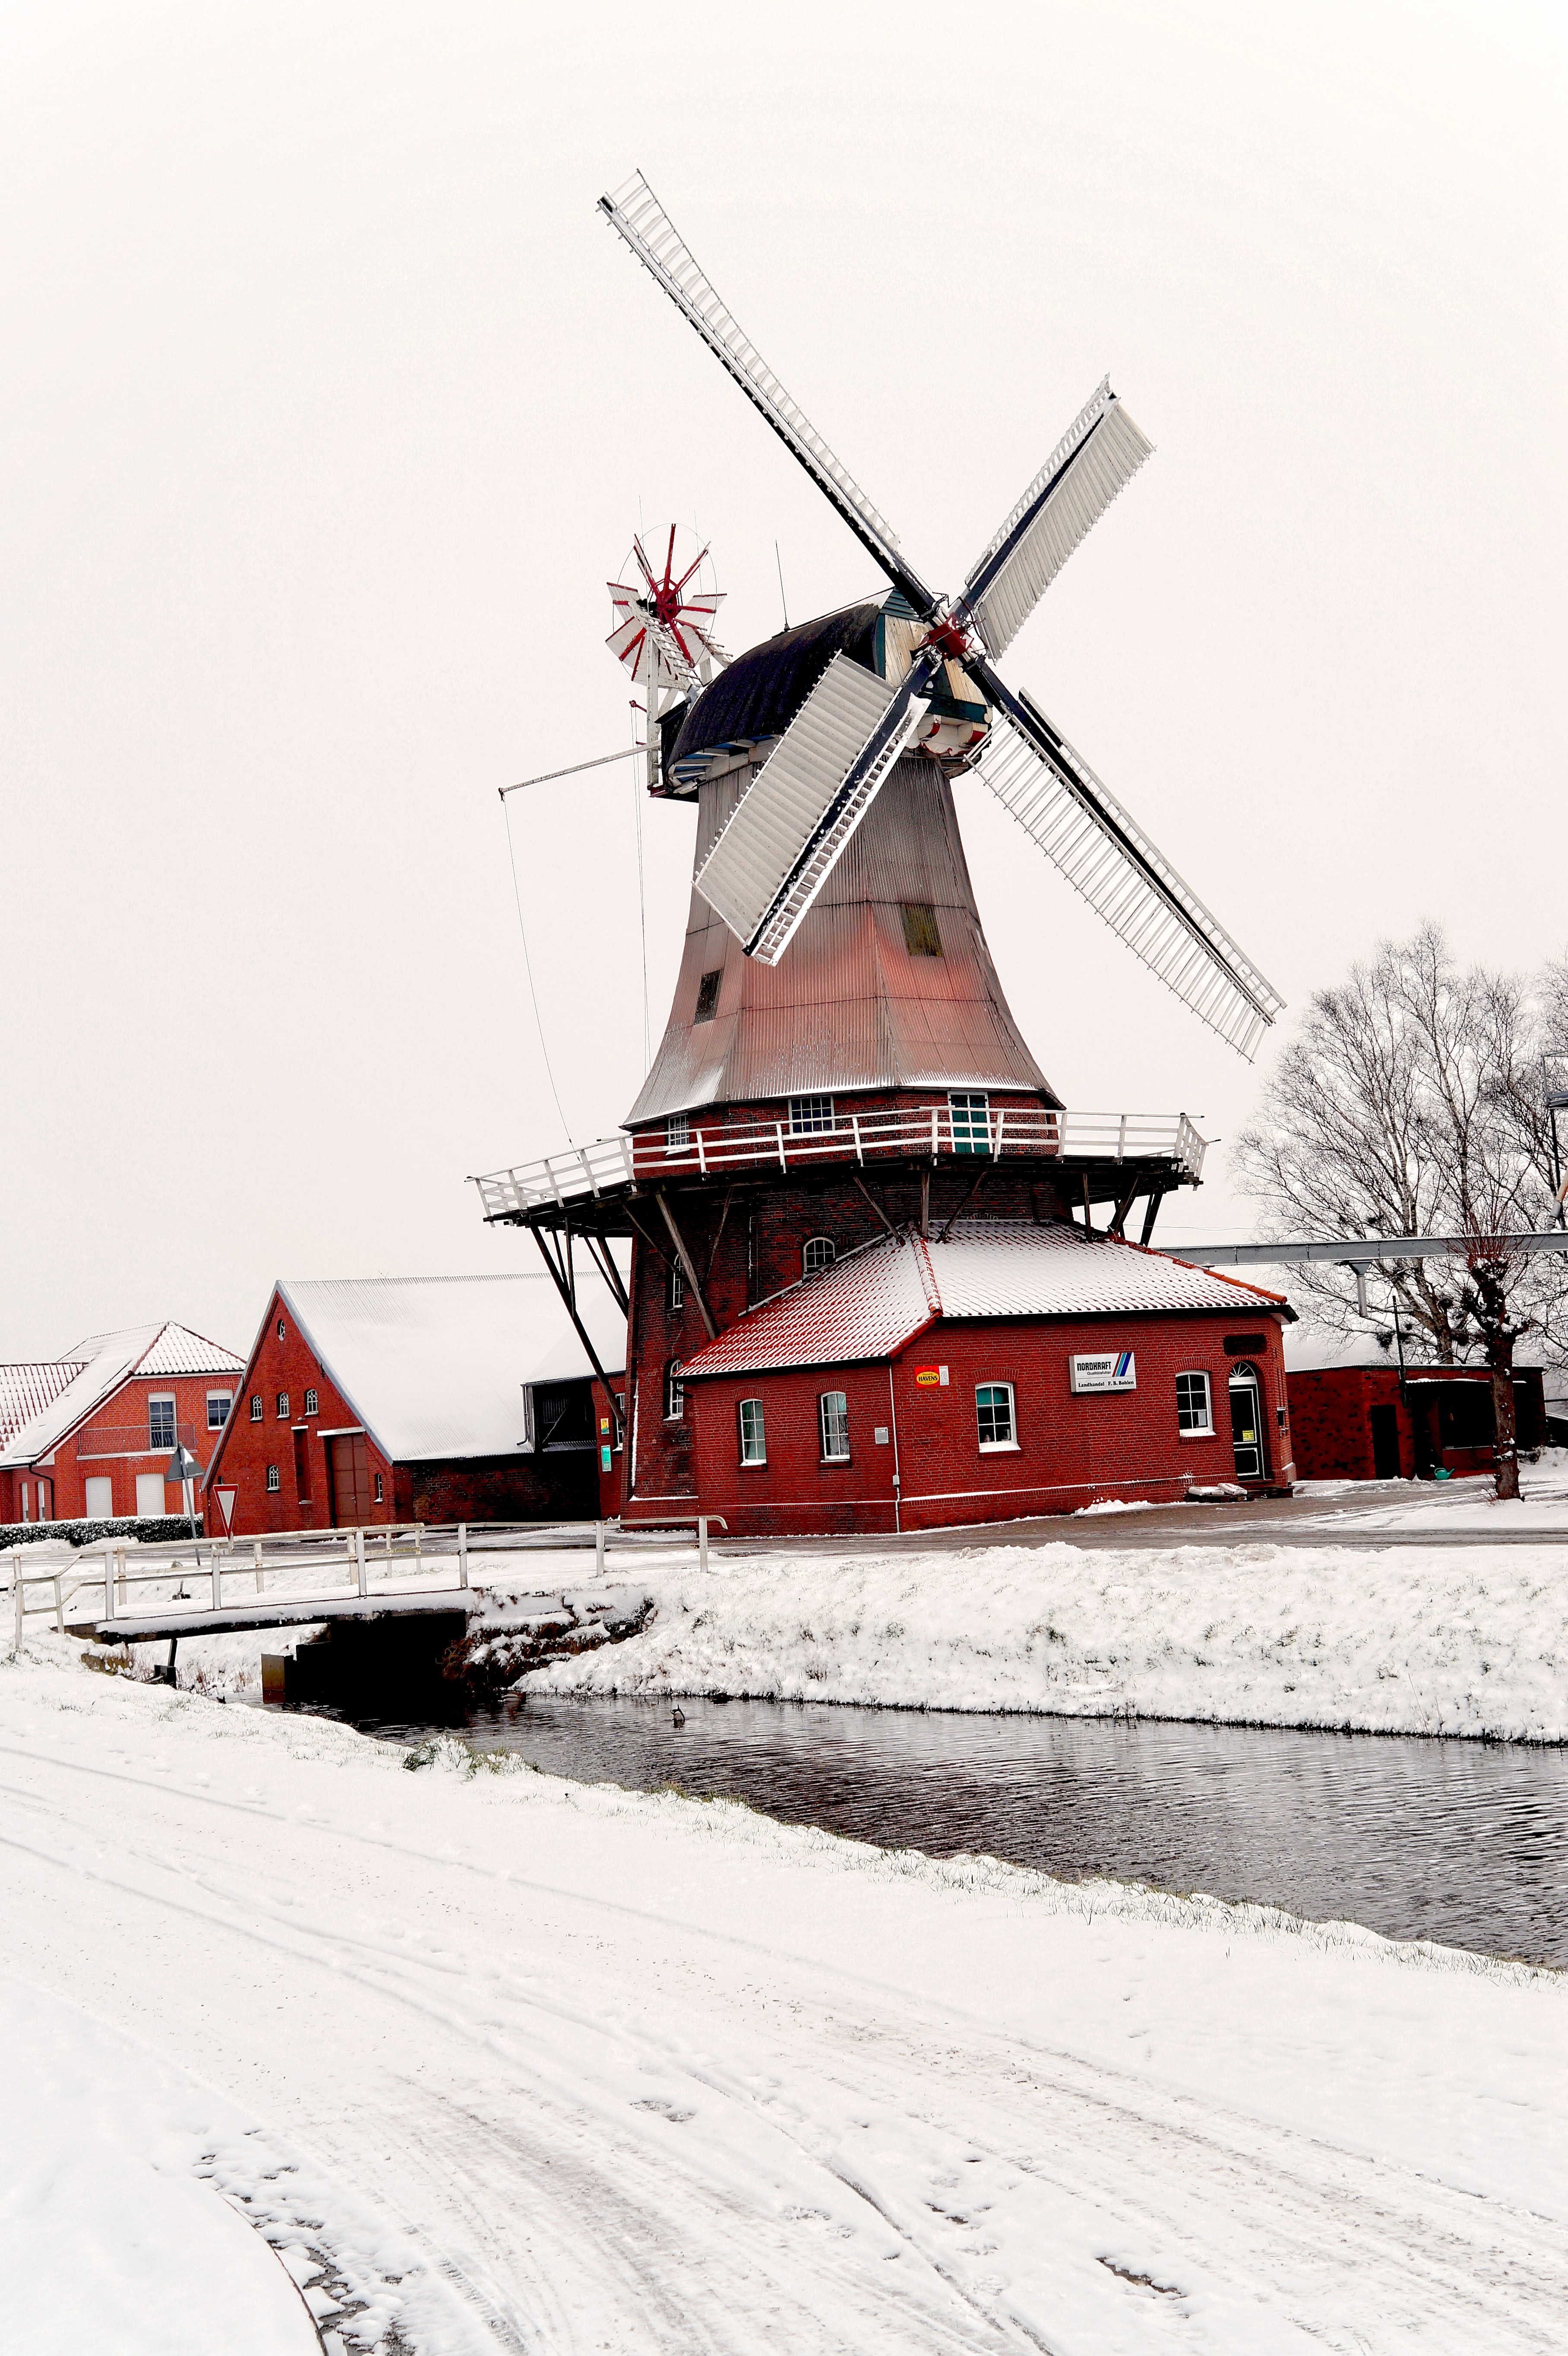
water, snow, cold, winter, windmill, wind, building, vehicle, weather, mill, east frisia, flour mill, wieke